International Day in Support of Victims of Torture

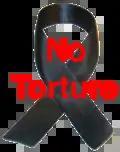

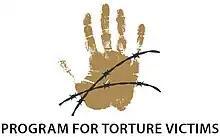

In Asia the Asian Human Rights Commission holds regional events every year. Anti-torture networks in various Asian countries that still suffer from the widespread use of torture hold rallies and public events.